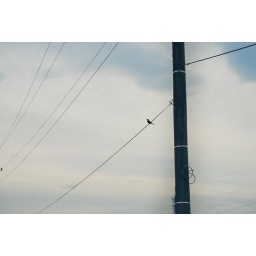
I took this while sitting in the car at the Sonic drive-up. haha :)